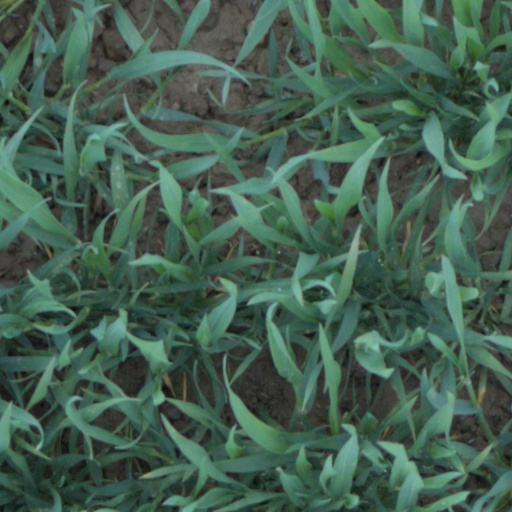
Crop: wheat